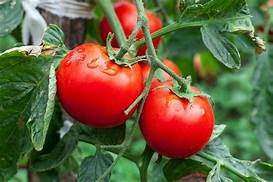
Label: tomato